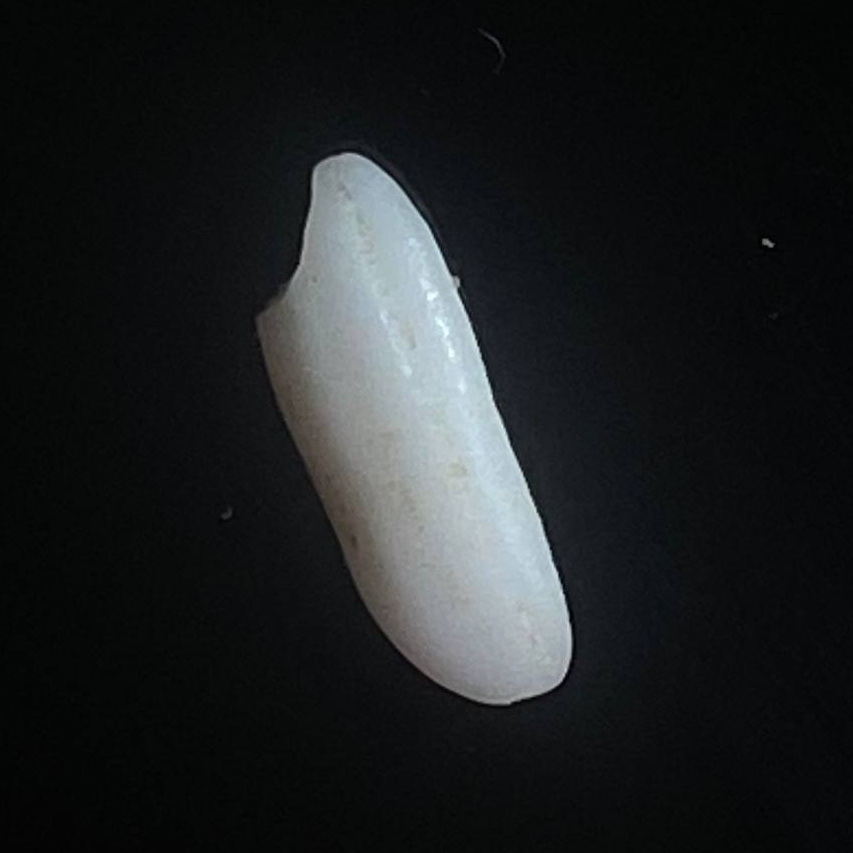
Rice variety: Lal_Binni